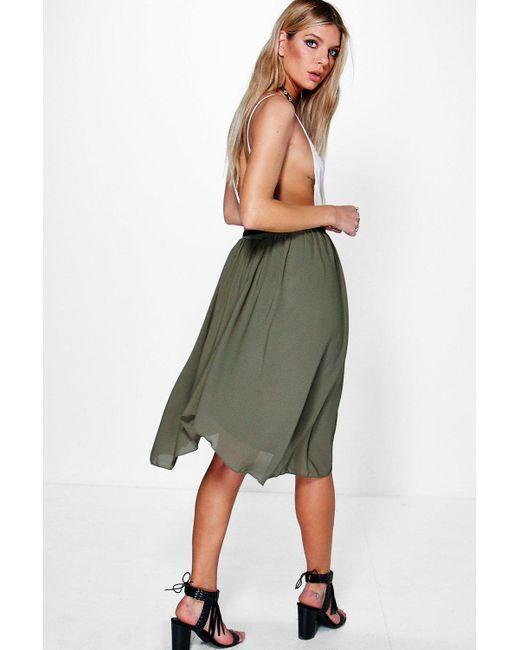
Dschungelgrüner Chiffon Sommer schöner Rock